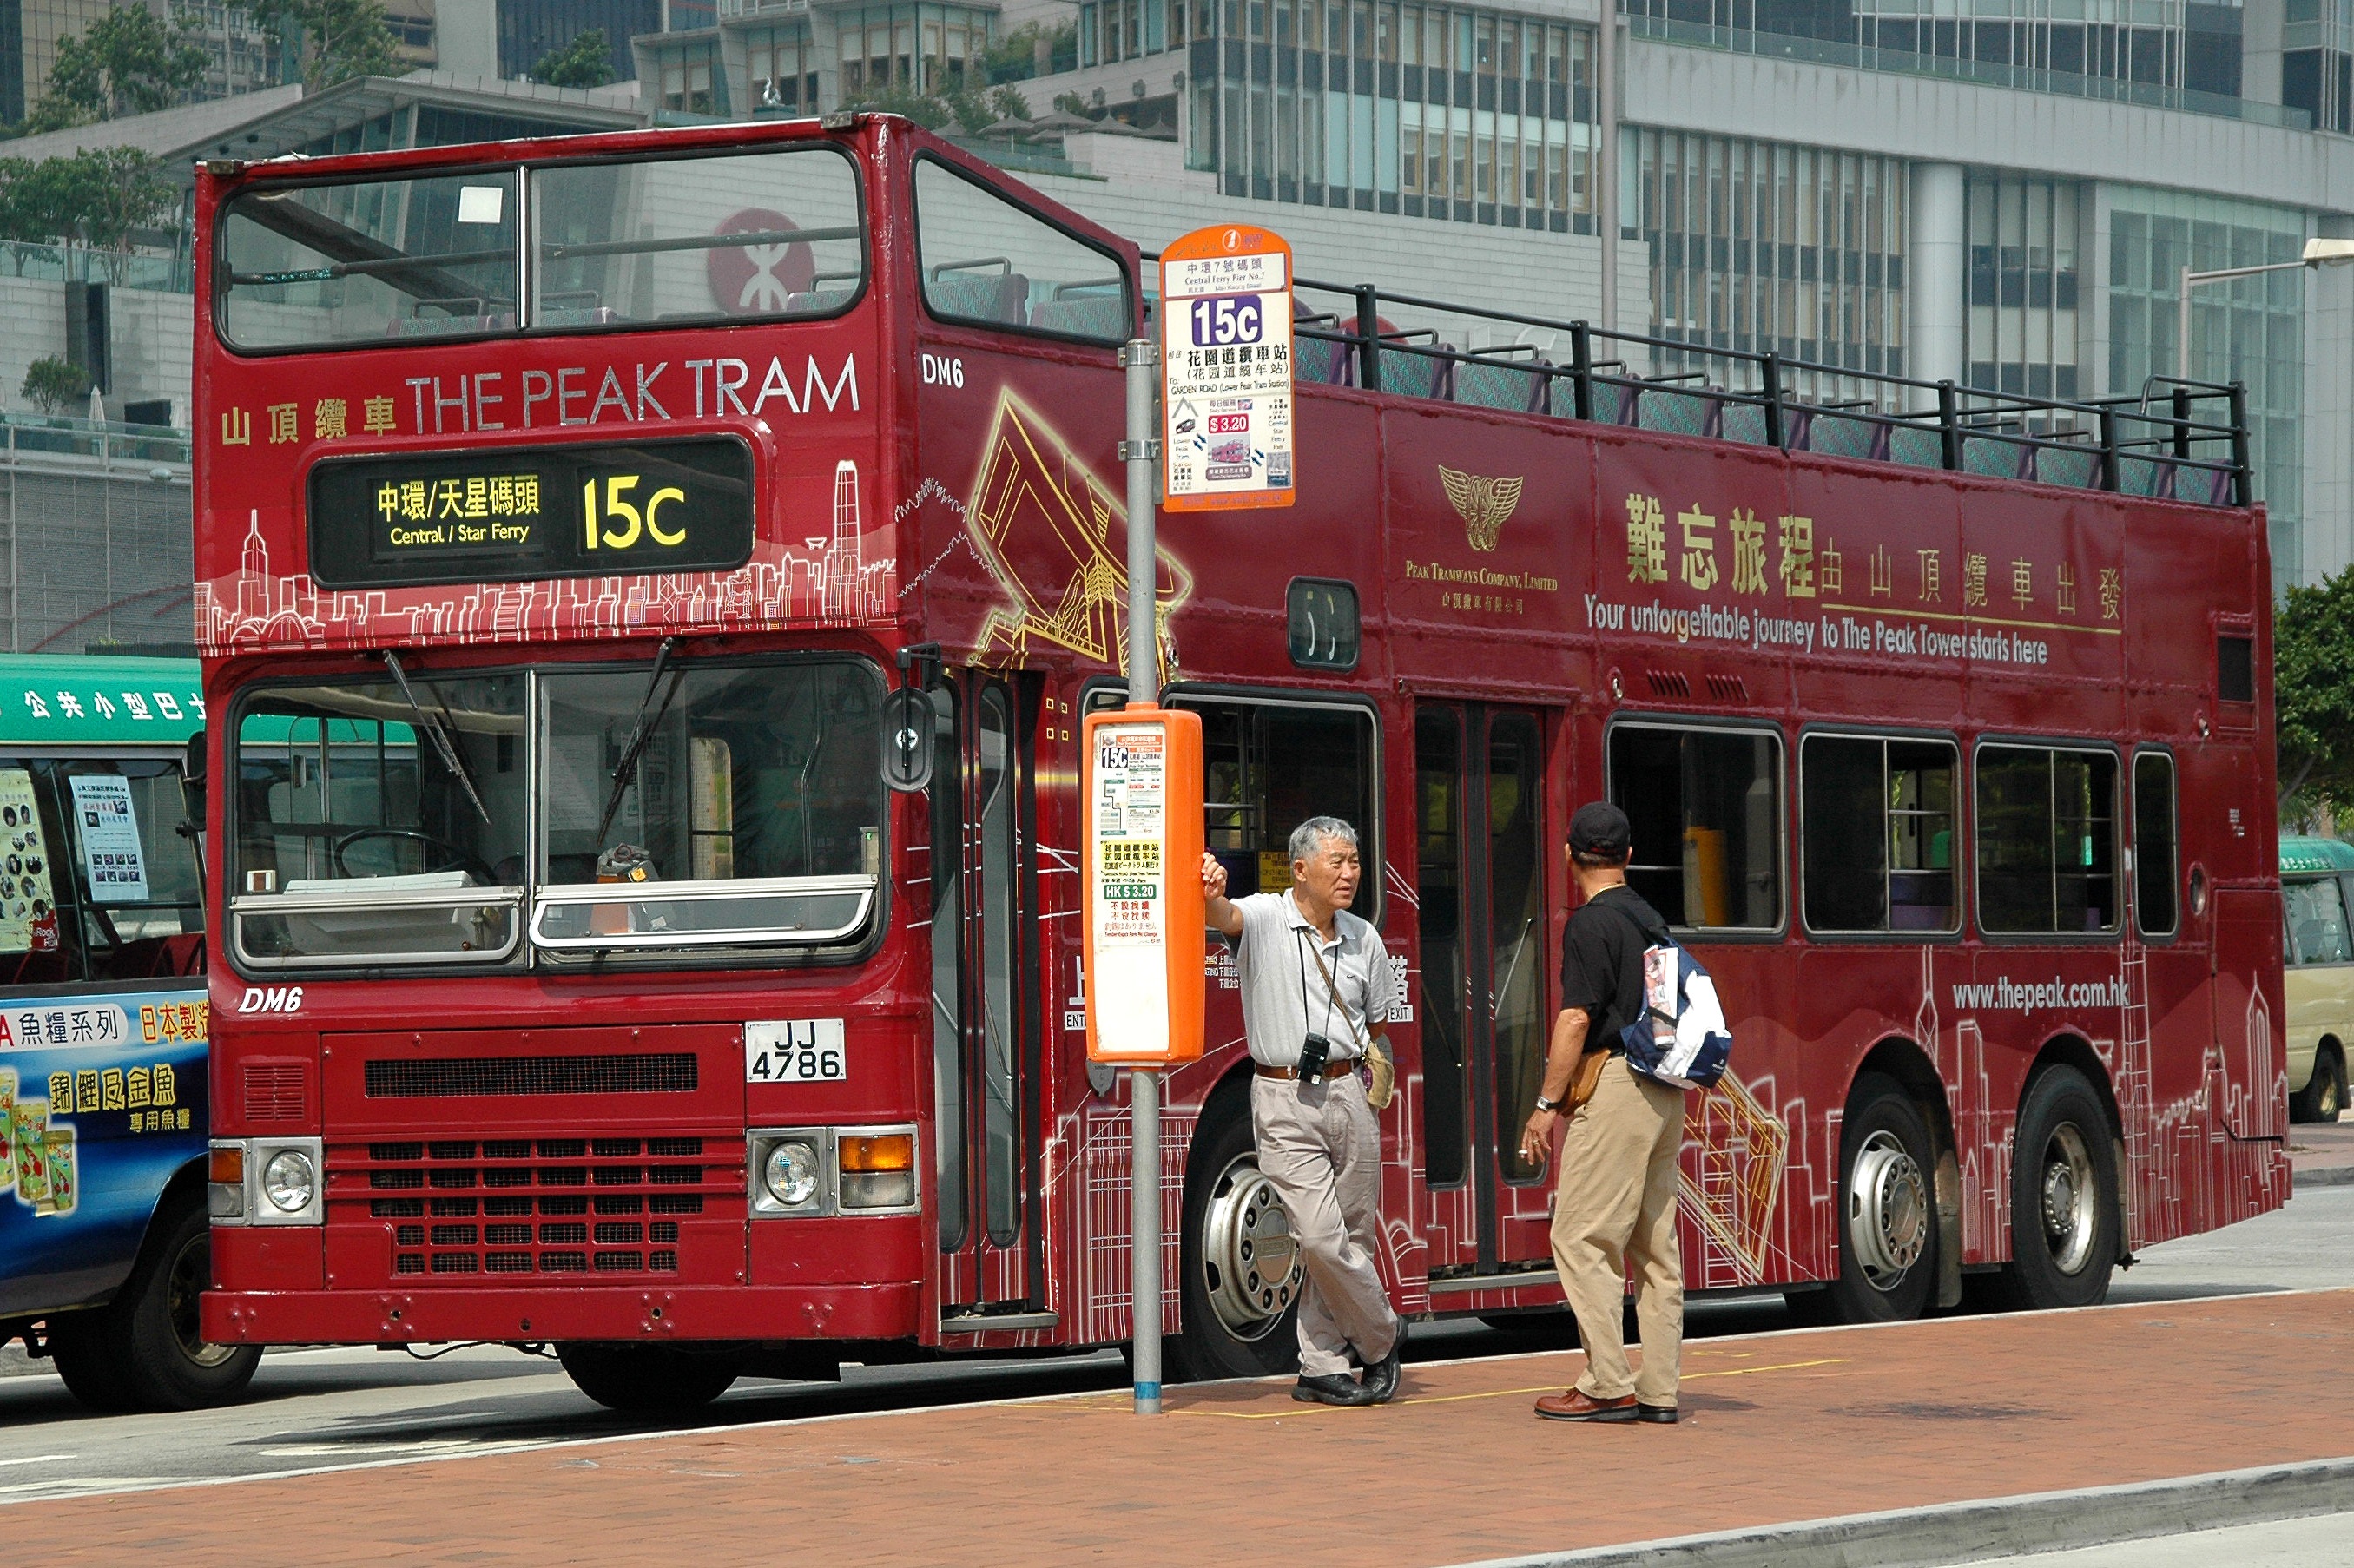
transport, truck, vehicle, public transport, emergency service, hong kong, bus, fire department, stop, imperial, china, double decker bus, land vehicle